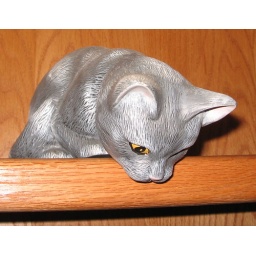
Ceramic cat peeking down from. a high shelf in our wall unit. 9-15-08